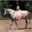
Label: horse